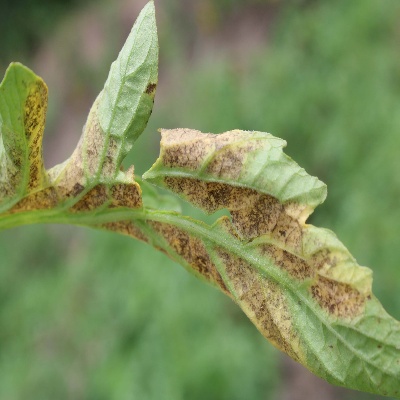
Crop: Tomato
Condition: septoria leaf spot